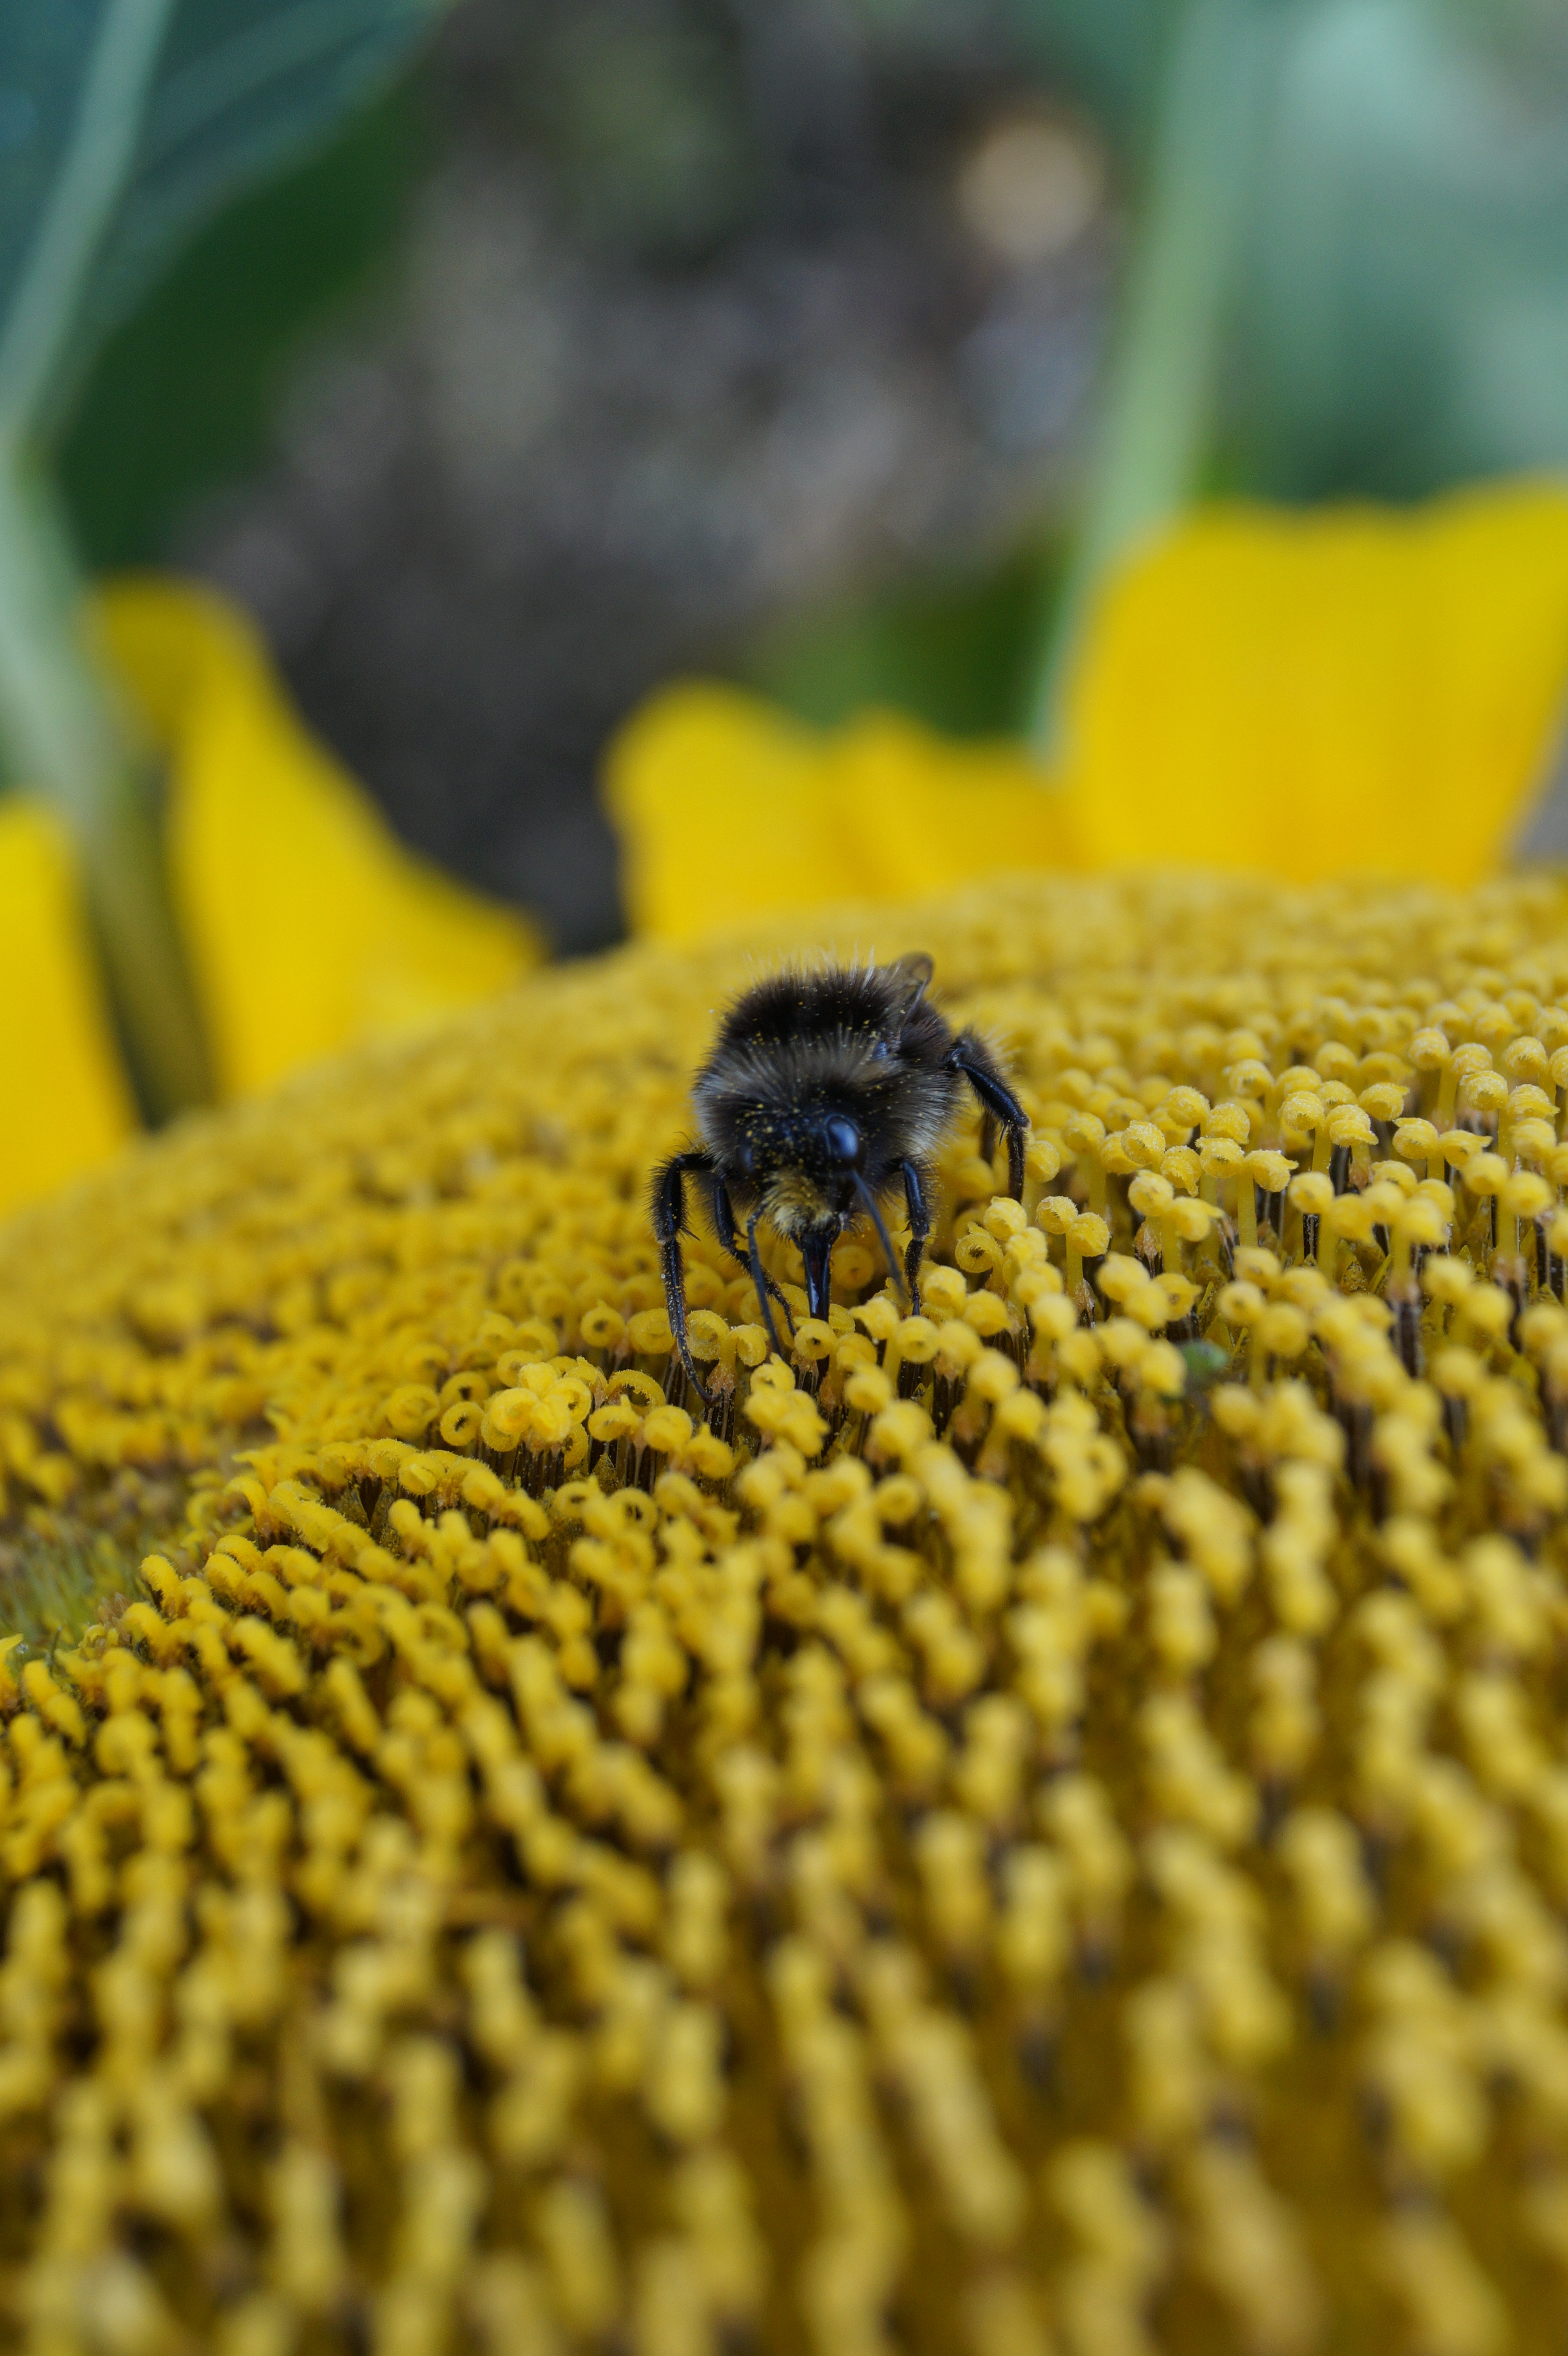
nature, blossom, plant, photography, leaf, flower, bloom, wildlife, pollen, pollination, green, produce, insect, botany, yellow, flora, fauna, sunflower, invertebrate, close up, bee, sun flower, hummel, macro photography, public record, flowering plant, honey bee, daisy family, sunflower seed, land plant, membrane winged insect